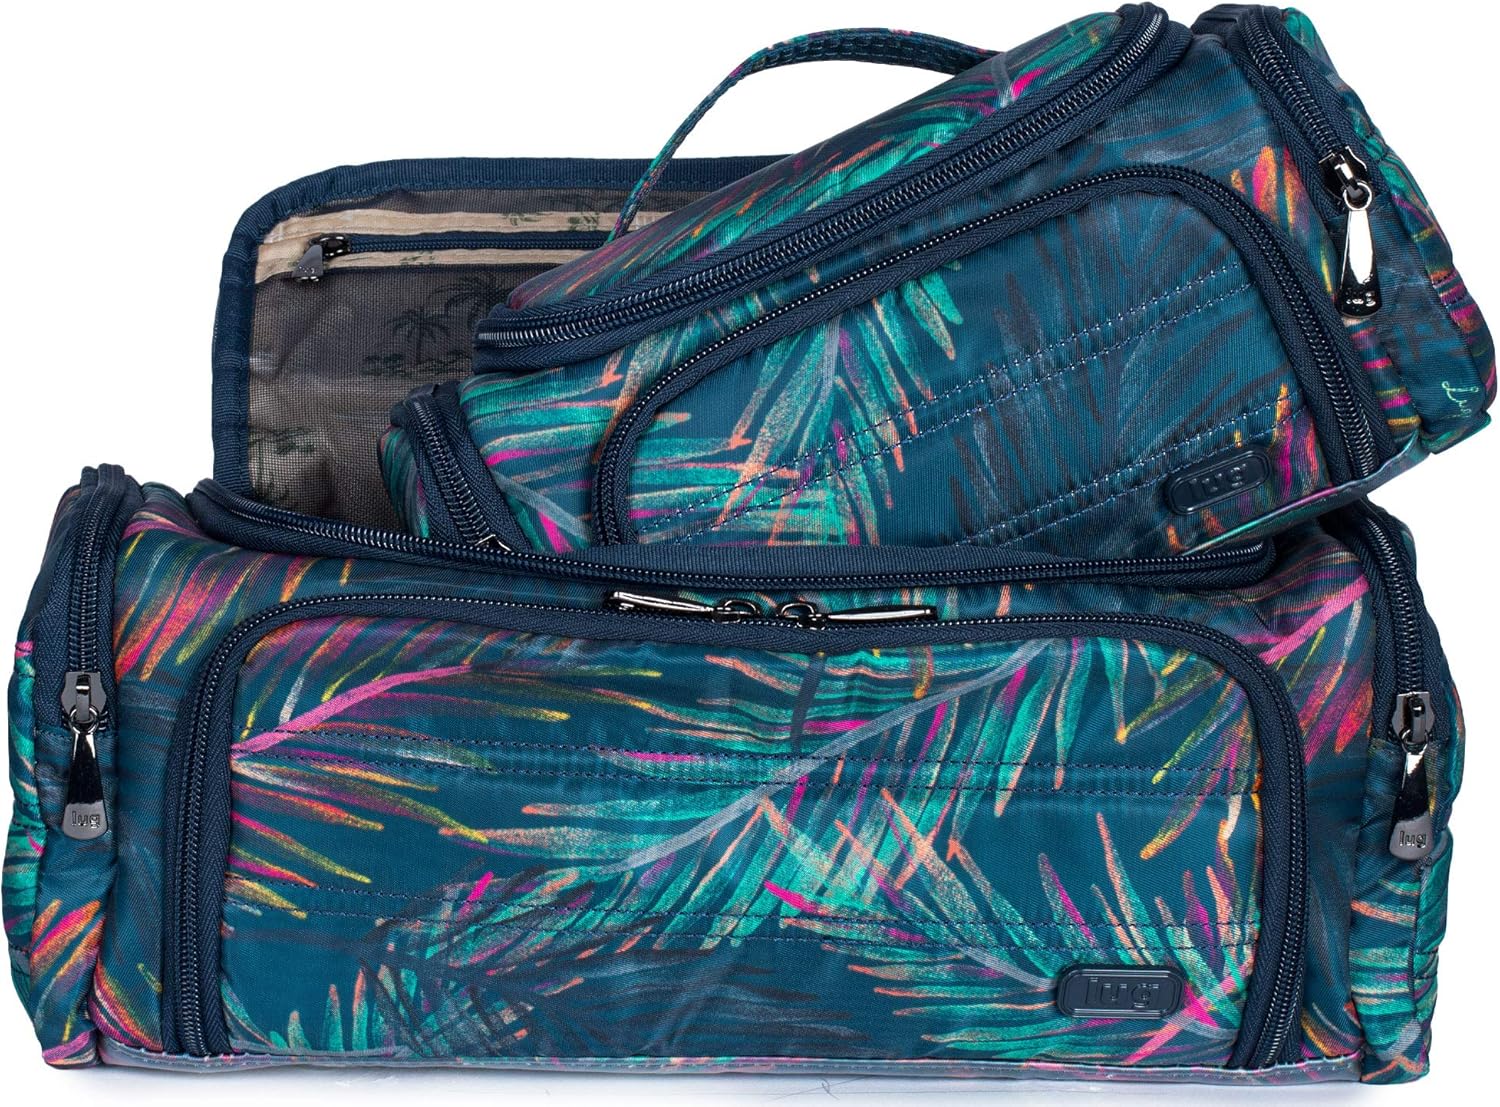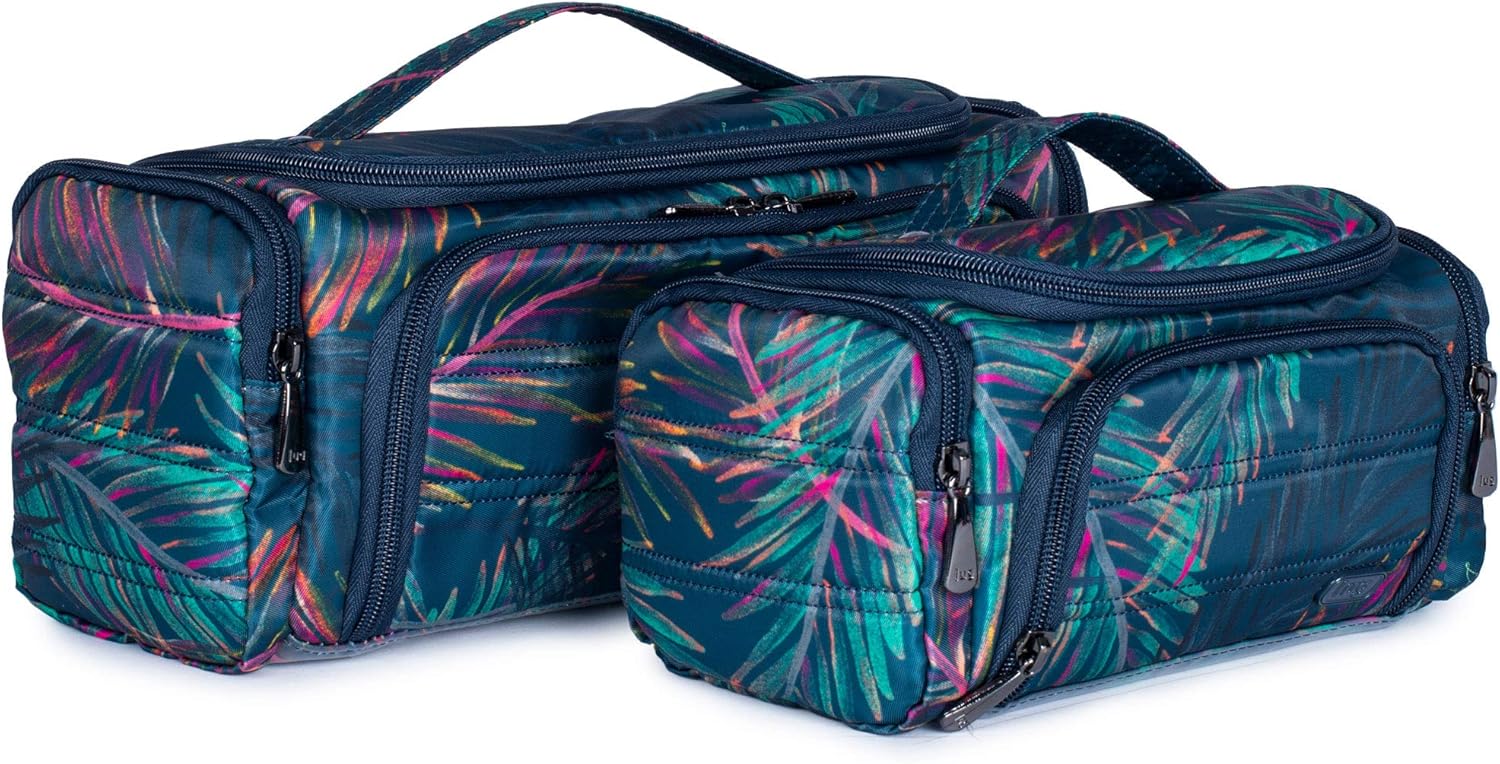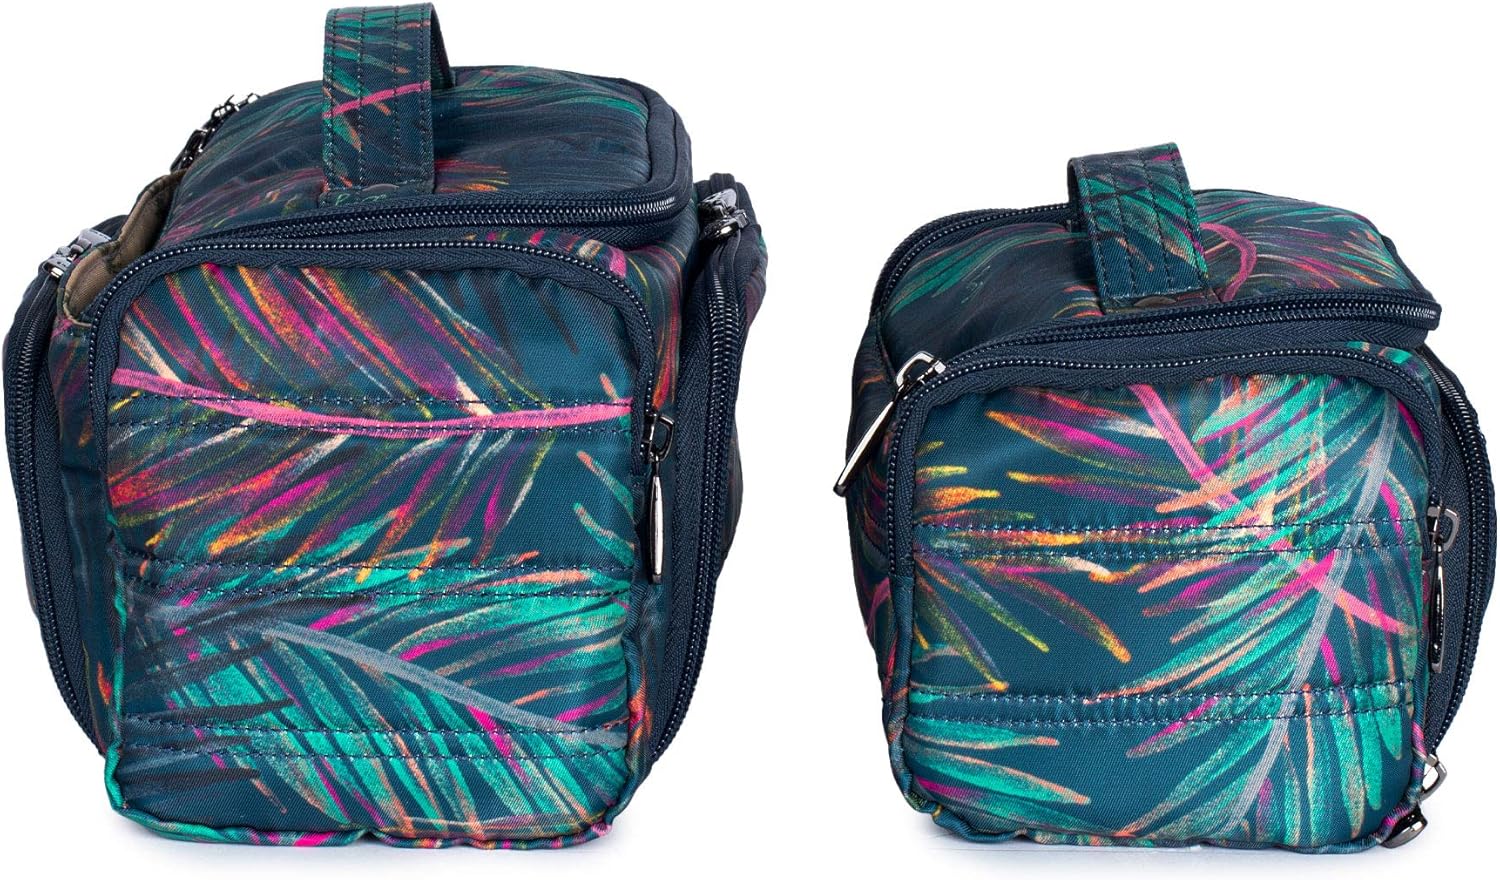
LUG Women's Trolley and Mini Trolly Cosmetic CASE Set
Category: AMAZON FASHION
Pack easy when it comes to your toiletries - the Lug Trolley and Mini Trolley is the easiest way to store your essentials. Stand up your small bottles thanks to the shallow depth of this bag, and organize your brushes and tools using the accordion pull down pocket. And psst, did we mention there's storage on all sides of the bag?
Features: Zipper closure | Includes Mini Trolley cosmetic case and large Trolley cosmetic case | Trolley: top zip closure, front zip pocket, back zip pocket, two side zip pockets, trolley sleeve, four bottom feet, handle, gunmetal hardware; lined interior, back-wall zip pocket, top mesh zip pocket | Trolley Mini: top zip closure, front zip pocket, two side zip pockets, top handle; lined interior, back-wall zip pocket, top mesh zip pocket